Anti-miscegenation laws

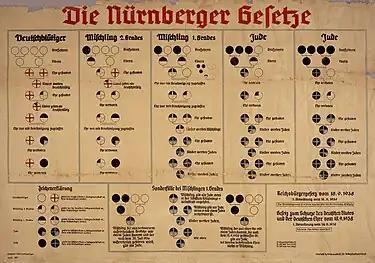
1935 chart shows racial classifications under the Nuremberg Laws and the definitions of a German, a Mischlinge and a Jew.

An anti-miscegenation law was enacted by the Nazi government in September 1935 as a part of the Nuremberg Laws. The "Law for the Protection of German Blood and German Honour" ('Gesetz zum Schutze des deutschen Blutes und der deutschen Ehre'), enacted on 15 September 1935, forbade sexual relations and marriages between Germans classified as so-called 'Aryans' and Germans classified as Jews. This applied also to marriages concluded in Germany with only one spouse of German citizenship. On 26 November 1935, the law was extended to include, "Gypsies, Negroes or their bastard offspring". Such extramarital intercourse was marked as "Rassenschande" ("race defilement") and could be punished by imprisonment — later usually followed by the deportation to a concentration camp, often entailing the inmate's death. Germans of African and other non-European descent were classified following their own origin or the origin of their parents. Sinti and Roma ("Gypsies") were mostly categorised following police records, e.g. mentioning them or their forefathers as Gypsies, when having been met by the police as travelling peddlers.